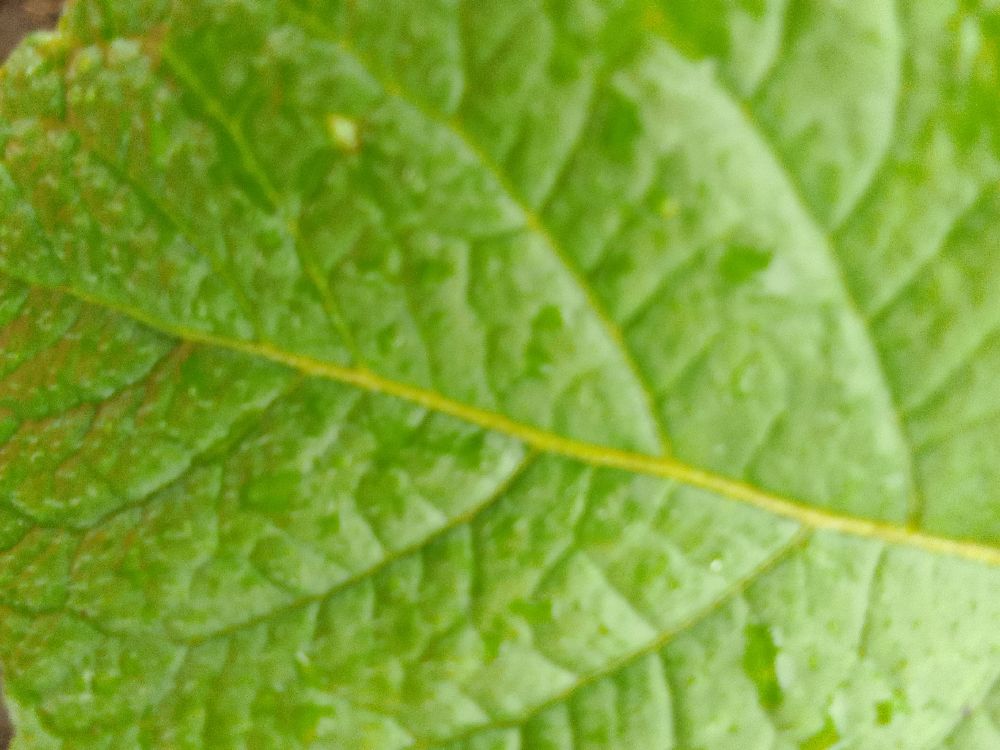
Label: Healthy